Wang Pho railway station

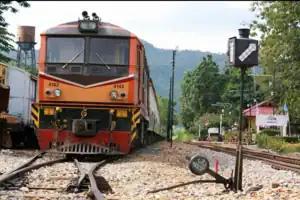

Wang Pho railway station is a railway station located in Lumsum Subdistrict, Sai Yok District, Kanchanaburi Province, Thailand. It is a class 2 railway station located from Bangkok railway station. The station was opened on as part of reopening section of Wang Pho–Nam Tok Burma Railway was completed after 10 years abandonment.